John A. Woodcock Jr.

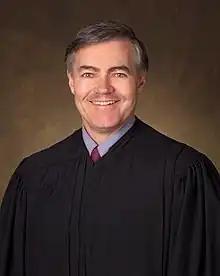

John Alden Woodcock Jr. (born July 6, 1950) is a senior United States district judge of the United States District Court for the District of Maine.